Jefferson County Courthouse (Illinois)

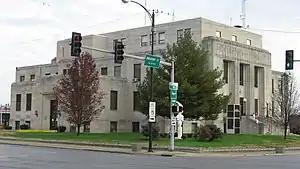
Front and eastern side of the courthouse, facing Illinois Route 15

The Jefferson County Courthouse is a government building in Mount Vernon, the county seat of Jefferson County, Illinois, United States. Built in 1939 by the federal Works Progress Administration, it is the fifth courthouse to serve Jefferson County.